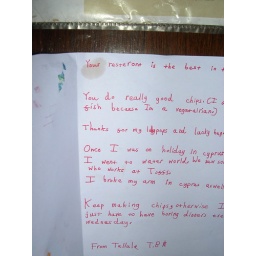
This letter was posted on the wall in Toff's fish and chip resuraunt in Muswell Hill.